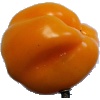
Label: Pepper Yellow 1